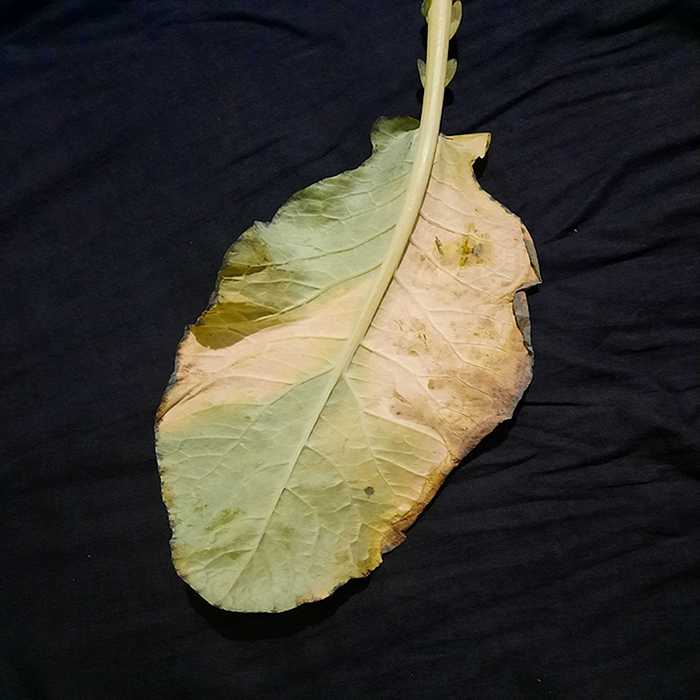
Plant: Cauliflower
Label: Black Rot